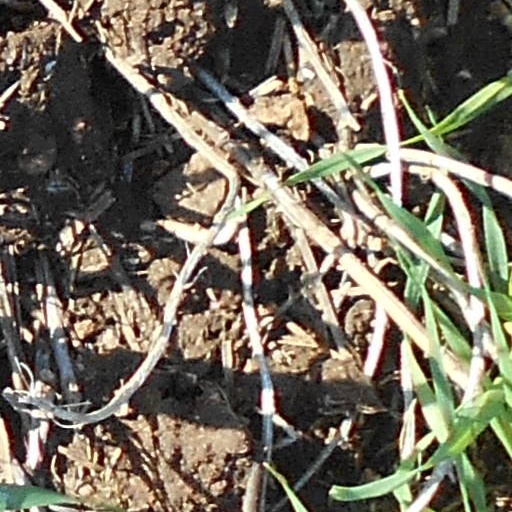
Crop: wheat